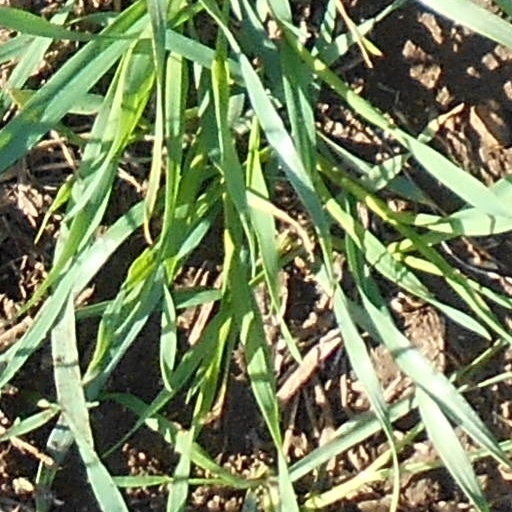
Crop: wheat